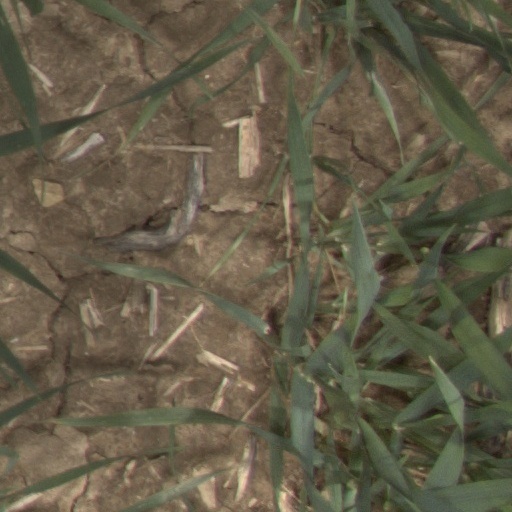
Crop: wheat